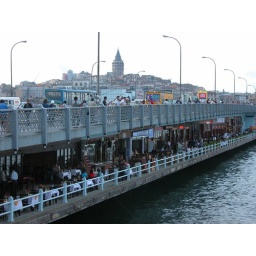
The bridge over the Gold Horn. People catch the fish on the upper level and people eat the fish on the lower level.